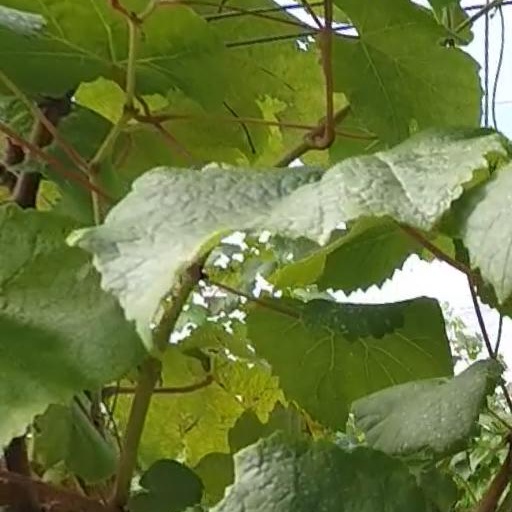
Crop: grape